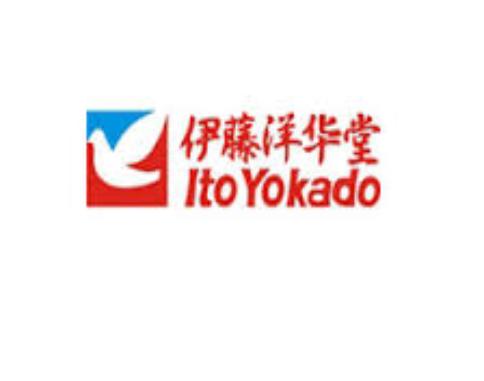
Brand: Ito-Yokado
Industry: Others